Little Tokyo, Los Angeles

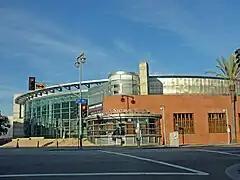
Japanese American National Museum

In 1909, Little Tokyo was described as "bounded by San Pedro, First and Requena Streets and Central Avenue. The "Los Angeles Times" added: "It has a population of about 3,500 Japanese ... there are 10,000 Japanese in the city who make this section their rendezvous."